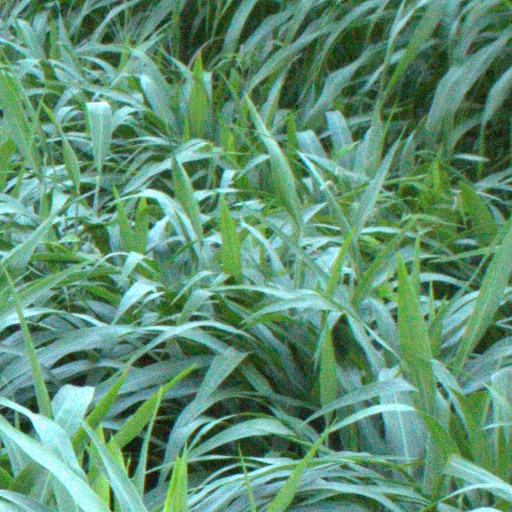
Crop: sorghum